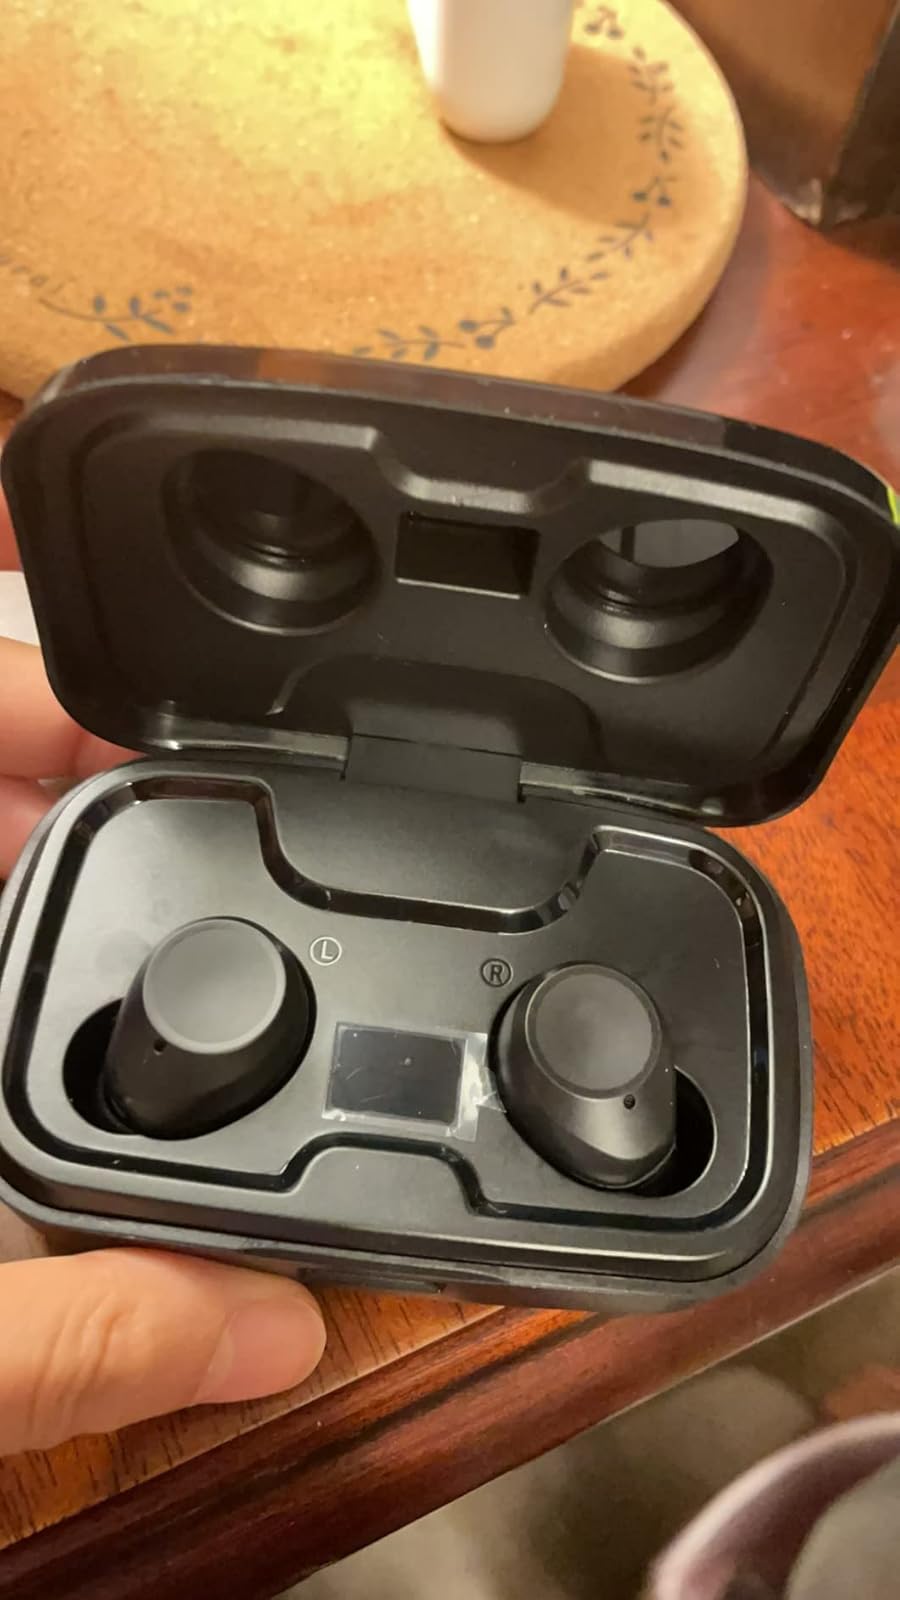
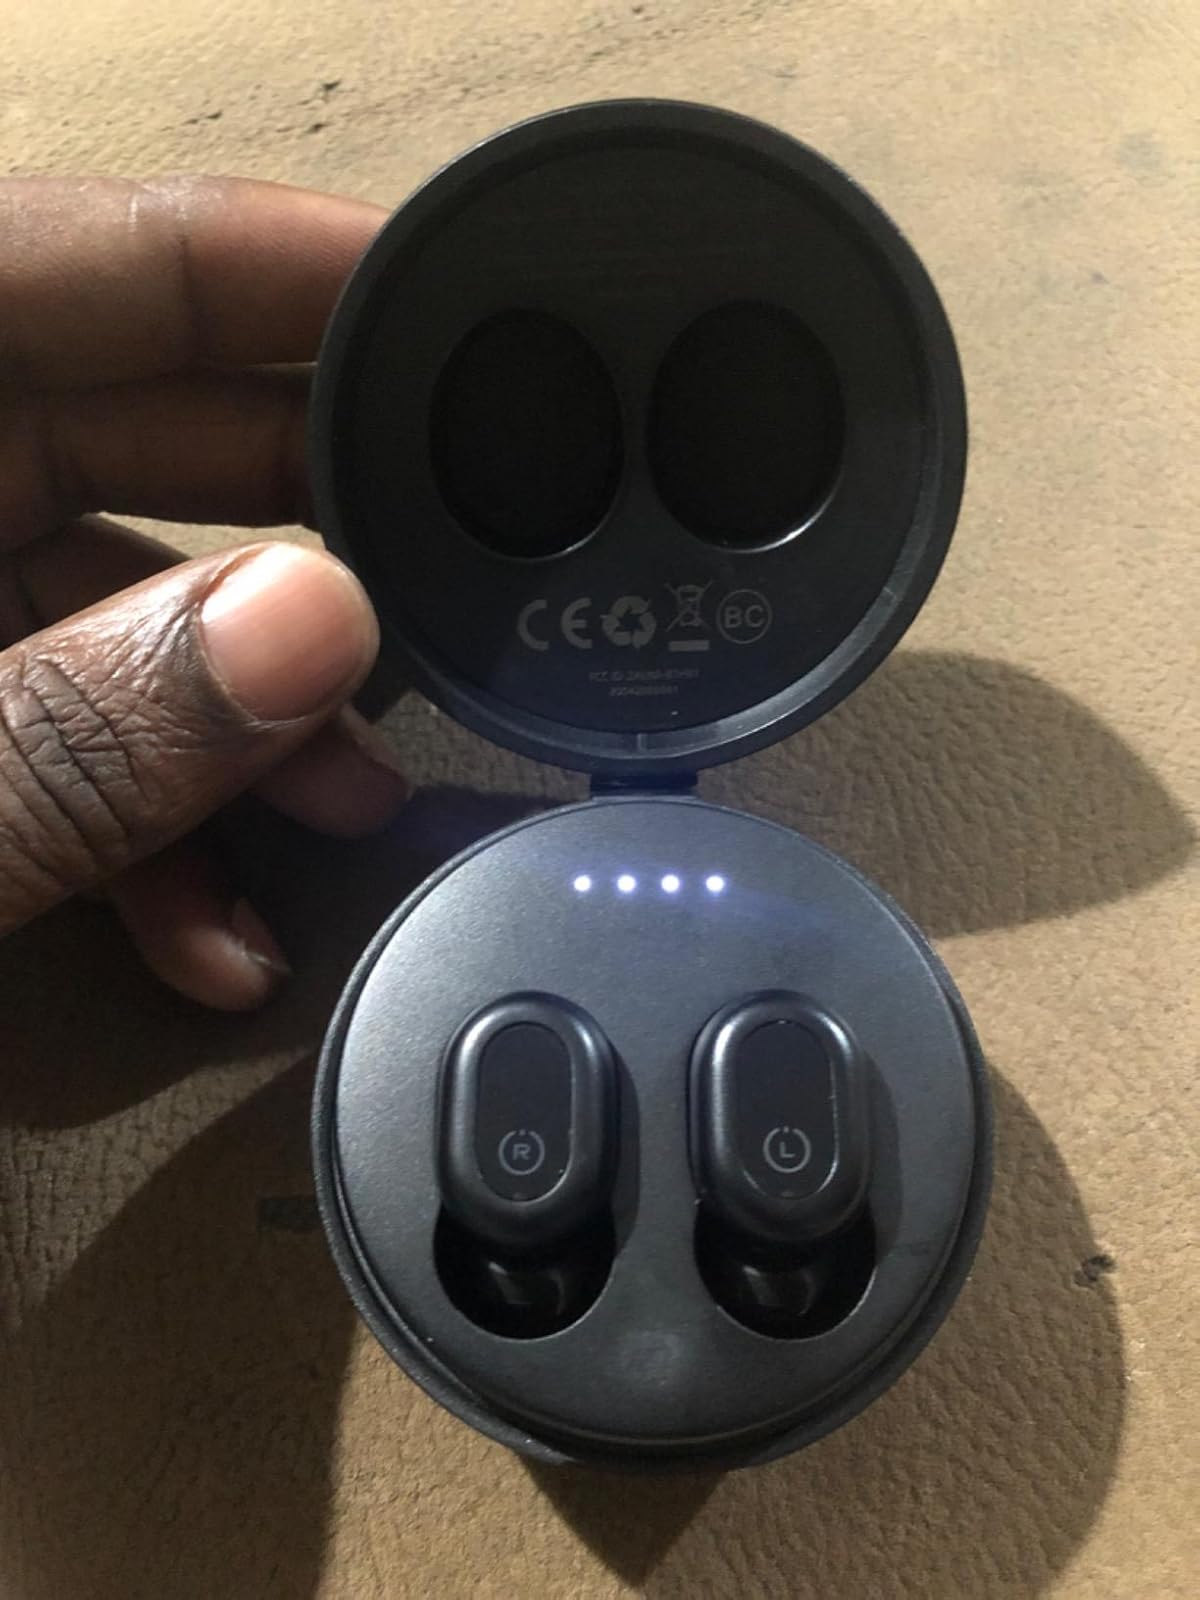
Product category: earbuds
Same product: no